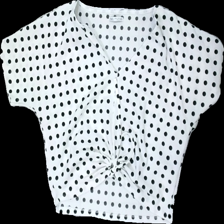
View: front
Type: Top
Category: Ladies
Brand: Zara
Colors: White, Black
Material: 100% polyester
Pattern: Dots
Cut: Regular
Size: M
Season: All
Price range: 50-100
Recommended usage: Reuse